List of accolades received by Kahaani

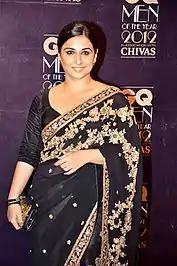

"Kahaani" is a 2012 Indian mystery thriller film directed and co-produced by Sujoy Ghosh. The film stars Vidya Balan as the protagonist, and features Parambrata Chatterjee, Nawazuddin Siddiqui, and Saswata Chatterjee in supporting roles. The film was edited by Namrata Rao, with the cinematography provided by Setu. Set in the city of Kolkata during the festivities of Durga Puja, "Kahaani" follows the life of a pregnant woman, Vidya Bagchi (Vidya Balan), in search of her husband, a man whose existence is denied by the people she encounters.